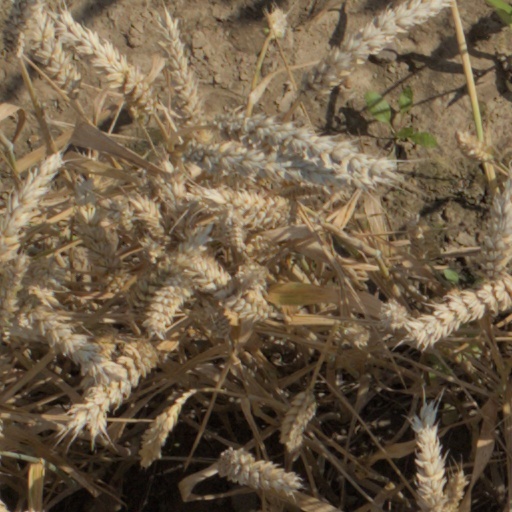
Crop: wheat